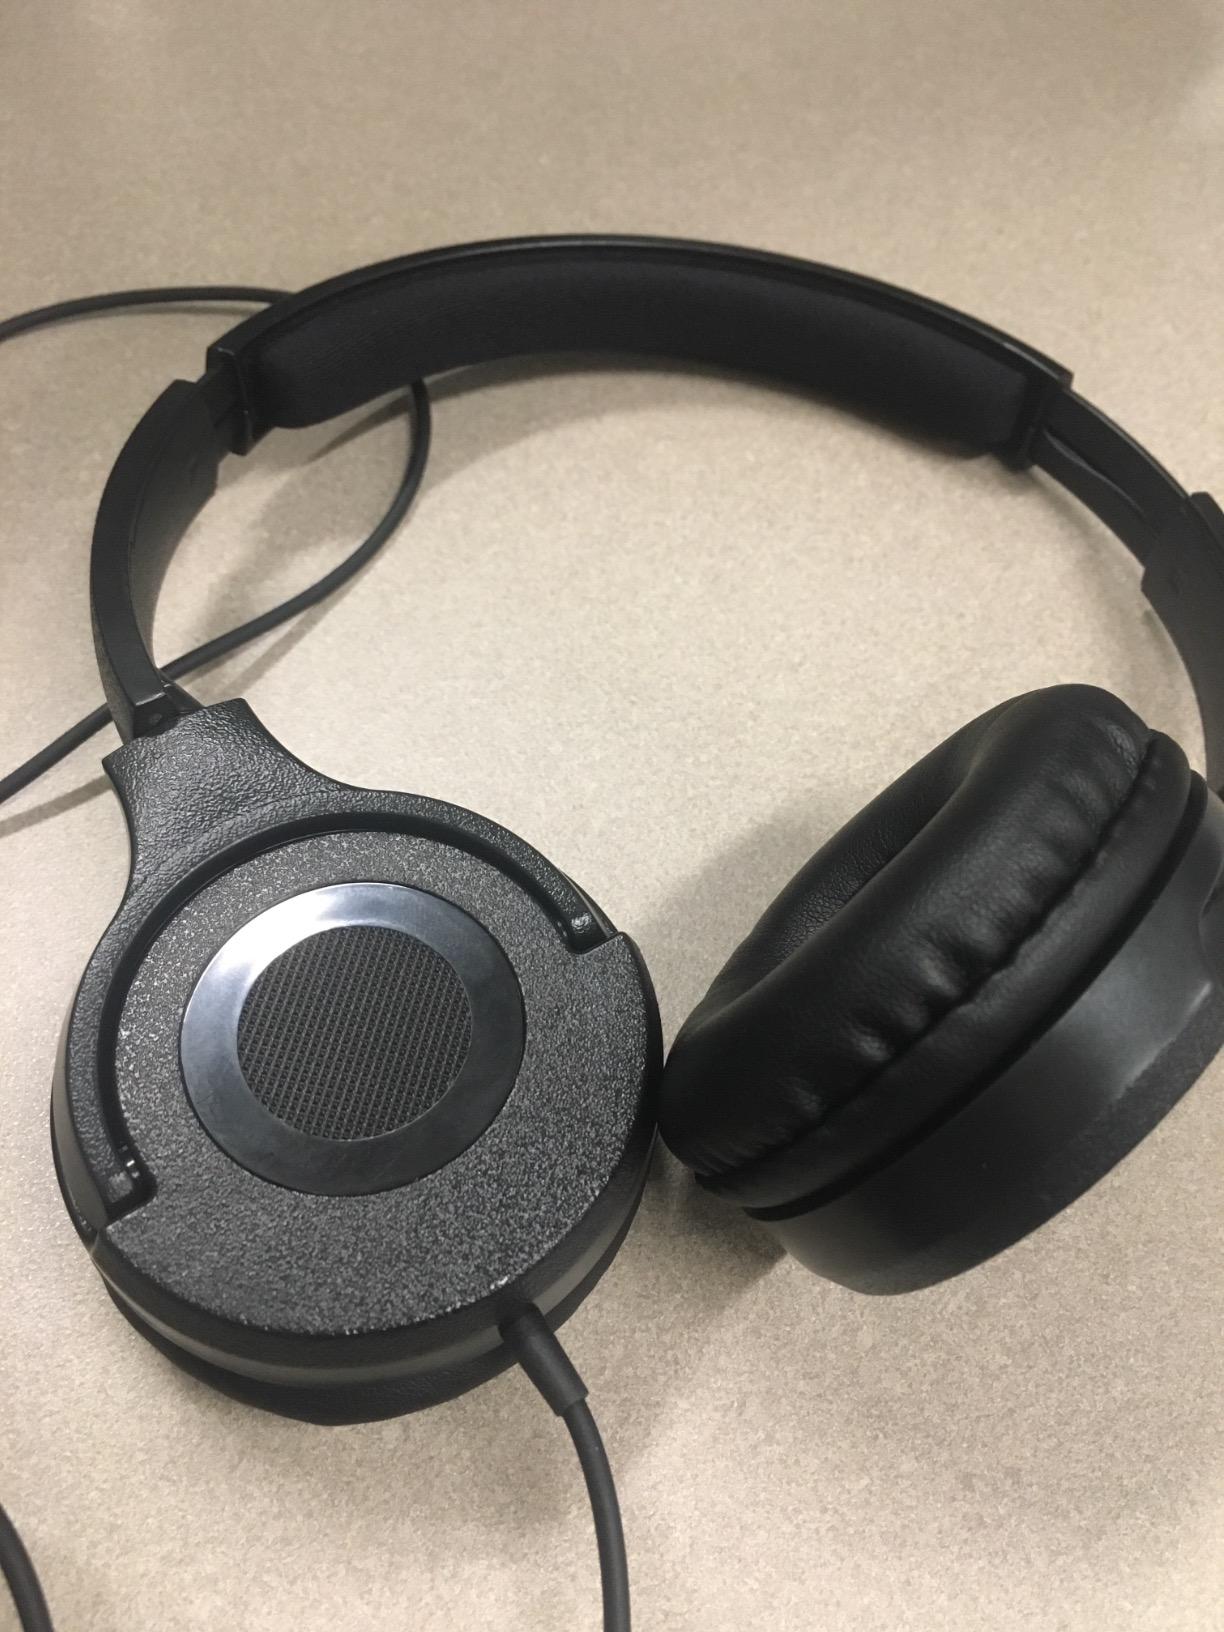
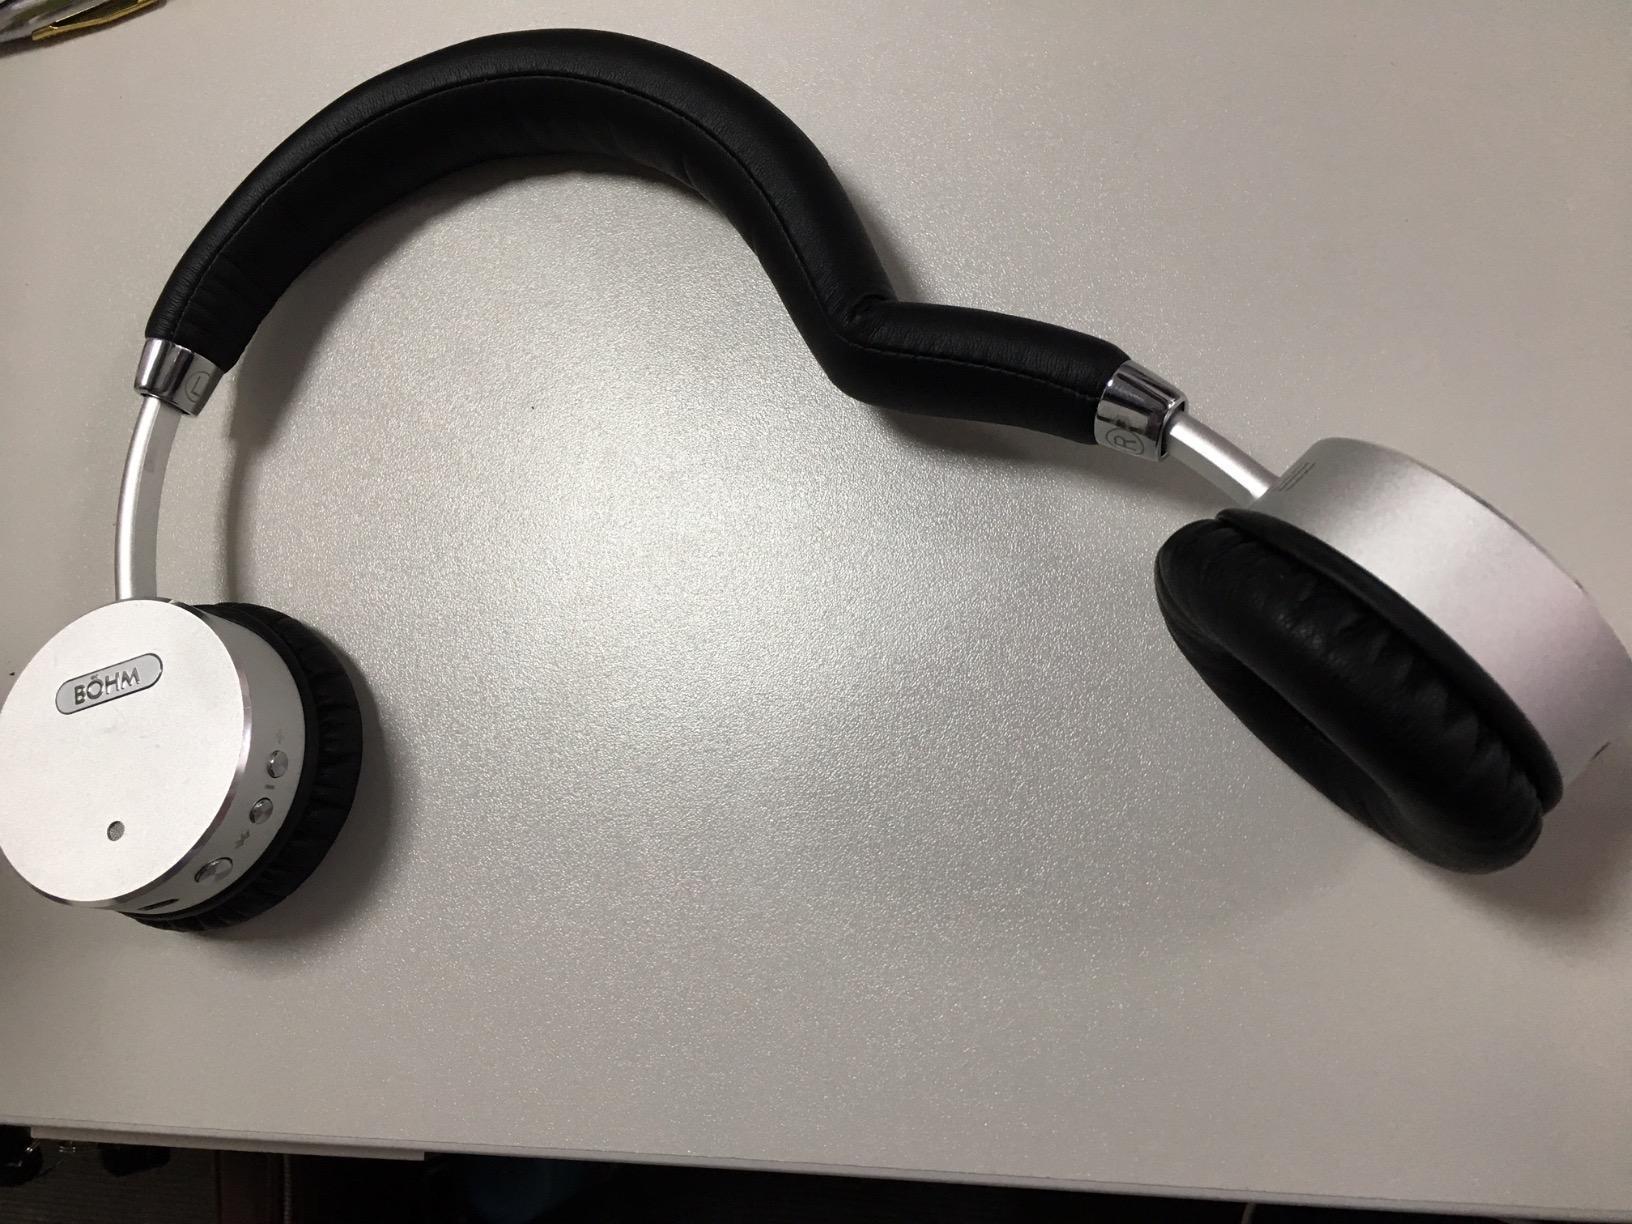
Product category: headphones
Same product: no